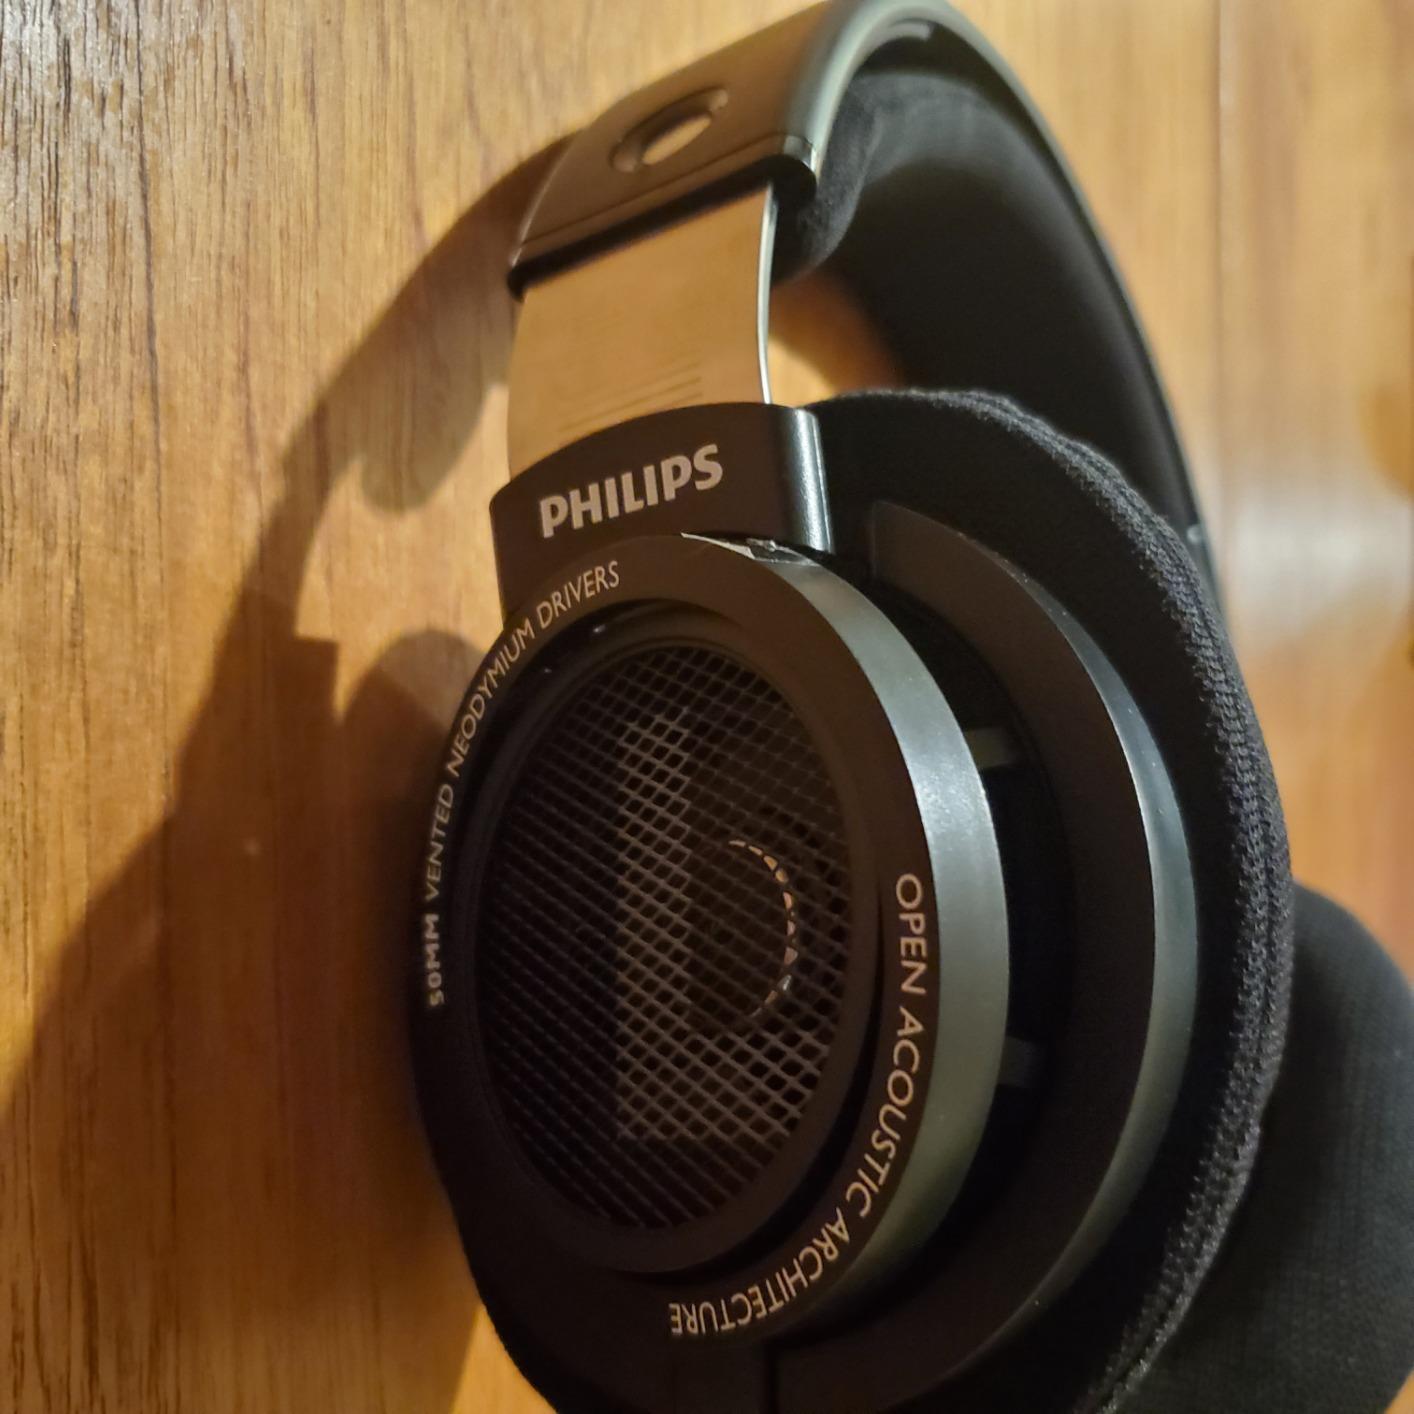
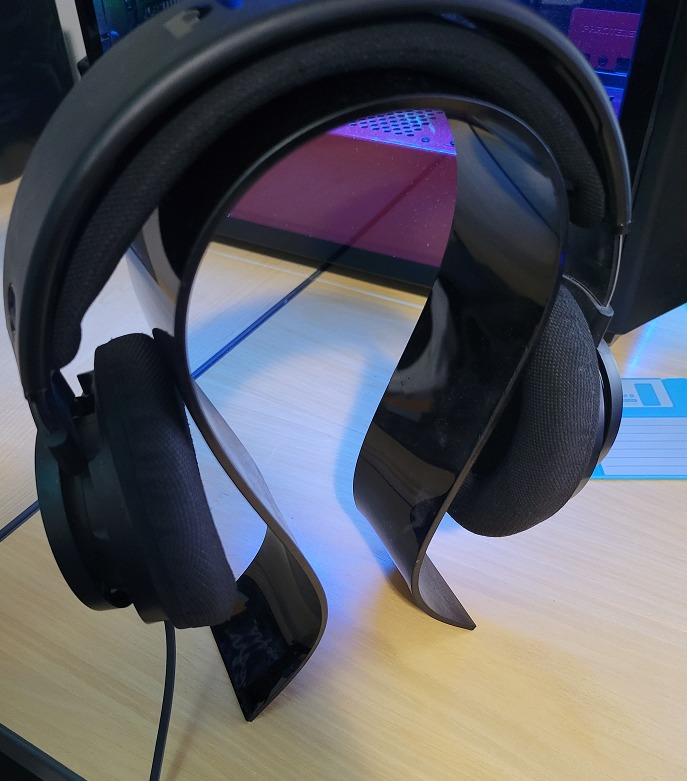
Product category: headphones
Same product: yes